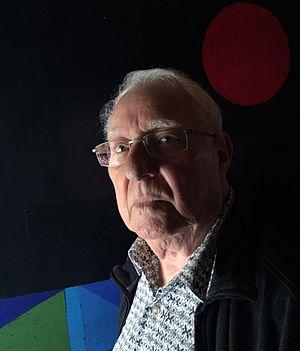
Portrait de l'auteur par son fils Laurent Voisard en 2016 dans sa résidence de Courtelevant.
Alexandre Voisard est un écrivain jurassien né le 14 septembre 1930 à Porrentruy, en Suisse. Il vit depuis 1992 en France, à Courtelevant dans le Territoire de Belfort.